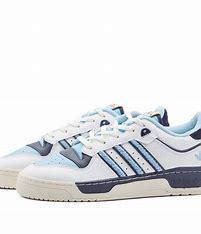
Brand: Adidas
Model: Rivalry